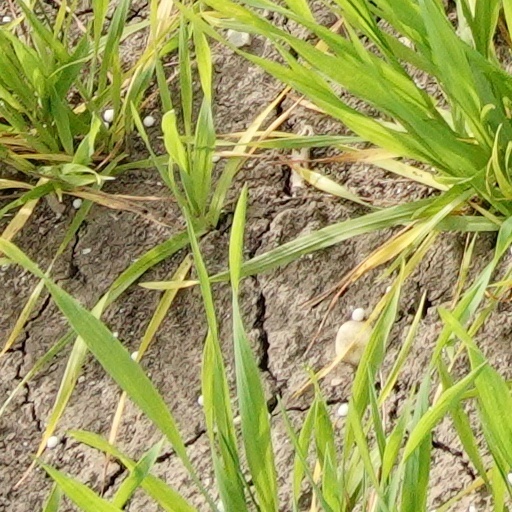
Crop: wheat